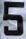
Number: 5